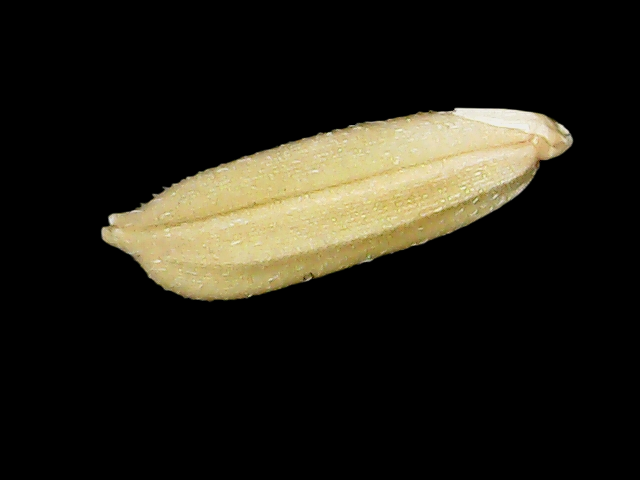
Rice variety: Bd30